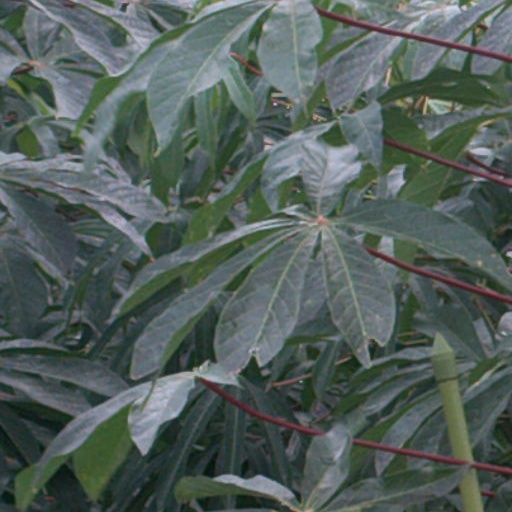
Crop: cassava